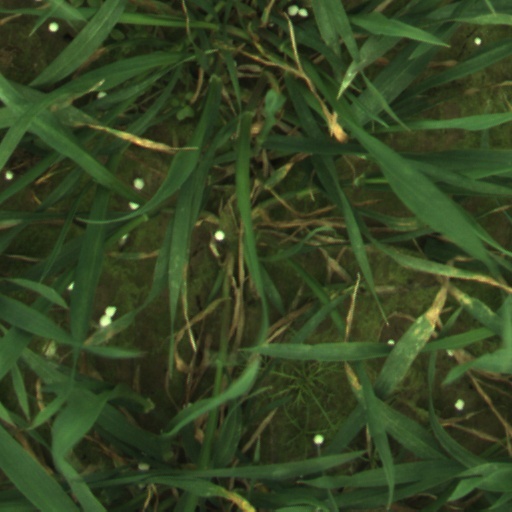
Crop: wheat